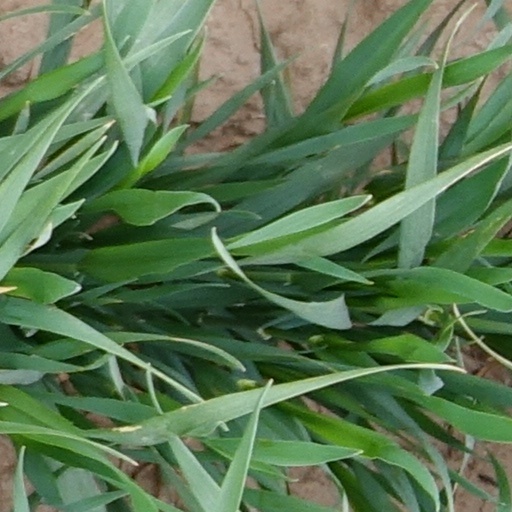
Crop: wheat